Pickaway Rural Historic District

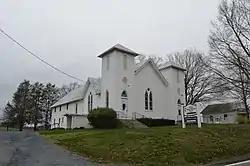
Trinity United Methodist Church at Pickaway

Pickaway Rural Historic District is a national historic district located at Pickaway, near Union, West Virginia, Monroe County, West Virginia. The district includes 126 contributing buildings, 1 contributing sites, and 7 contributing structures centered on Pickaway and surrounding rural areas. Notable properties in the core include the Reverend John Simpson House (1840), Pickaway School (1890), Trinity Methodist Episcopal South Church (1887), Pickaway Store and Post Office (c. 1885), and frame mill and blacksmith shop (c. 1800). Surrounding farms included in the district are the Gilchrist-Pritt-Perrine farms; Overholt-Gilcrist-Pritt and McClung farms; Beckett, Kilcollin, and Lemon farms; and Siebold and Weikle farms.